Isle-Aubigny

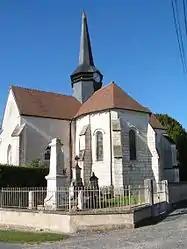
The church in Isle-Aubigny

Isle-Aubigny is a commune in the Aube department in north-central France.